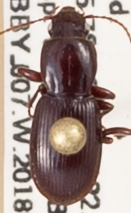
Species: Pterostichus pumilus
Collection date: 2018-08-07
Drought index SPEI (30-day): -2.09
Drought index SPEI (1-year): -0.62
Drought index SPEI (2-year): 0.71